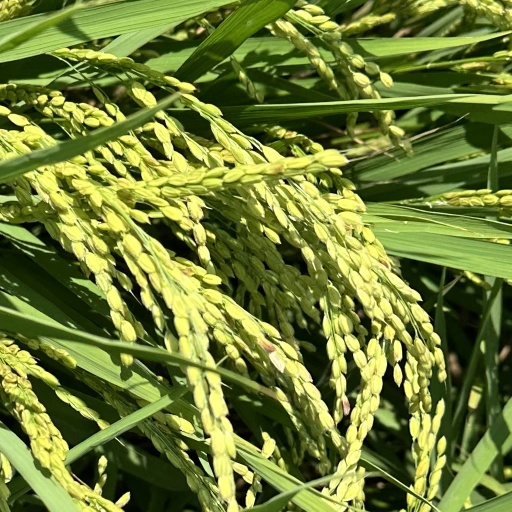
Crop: rice